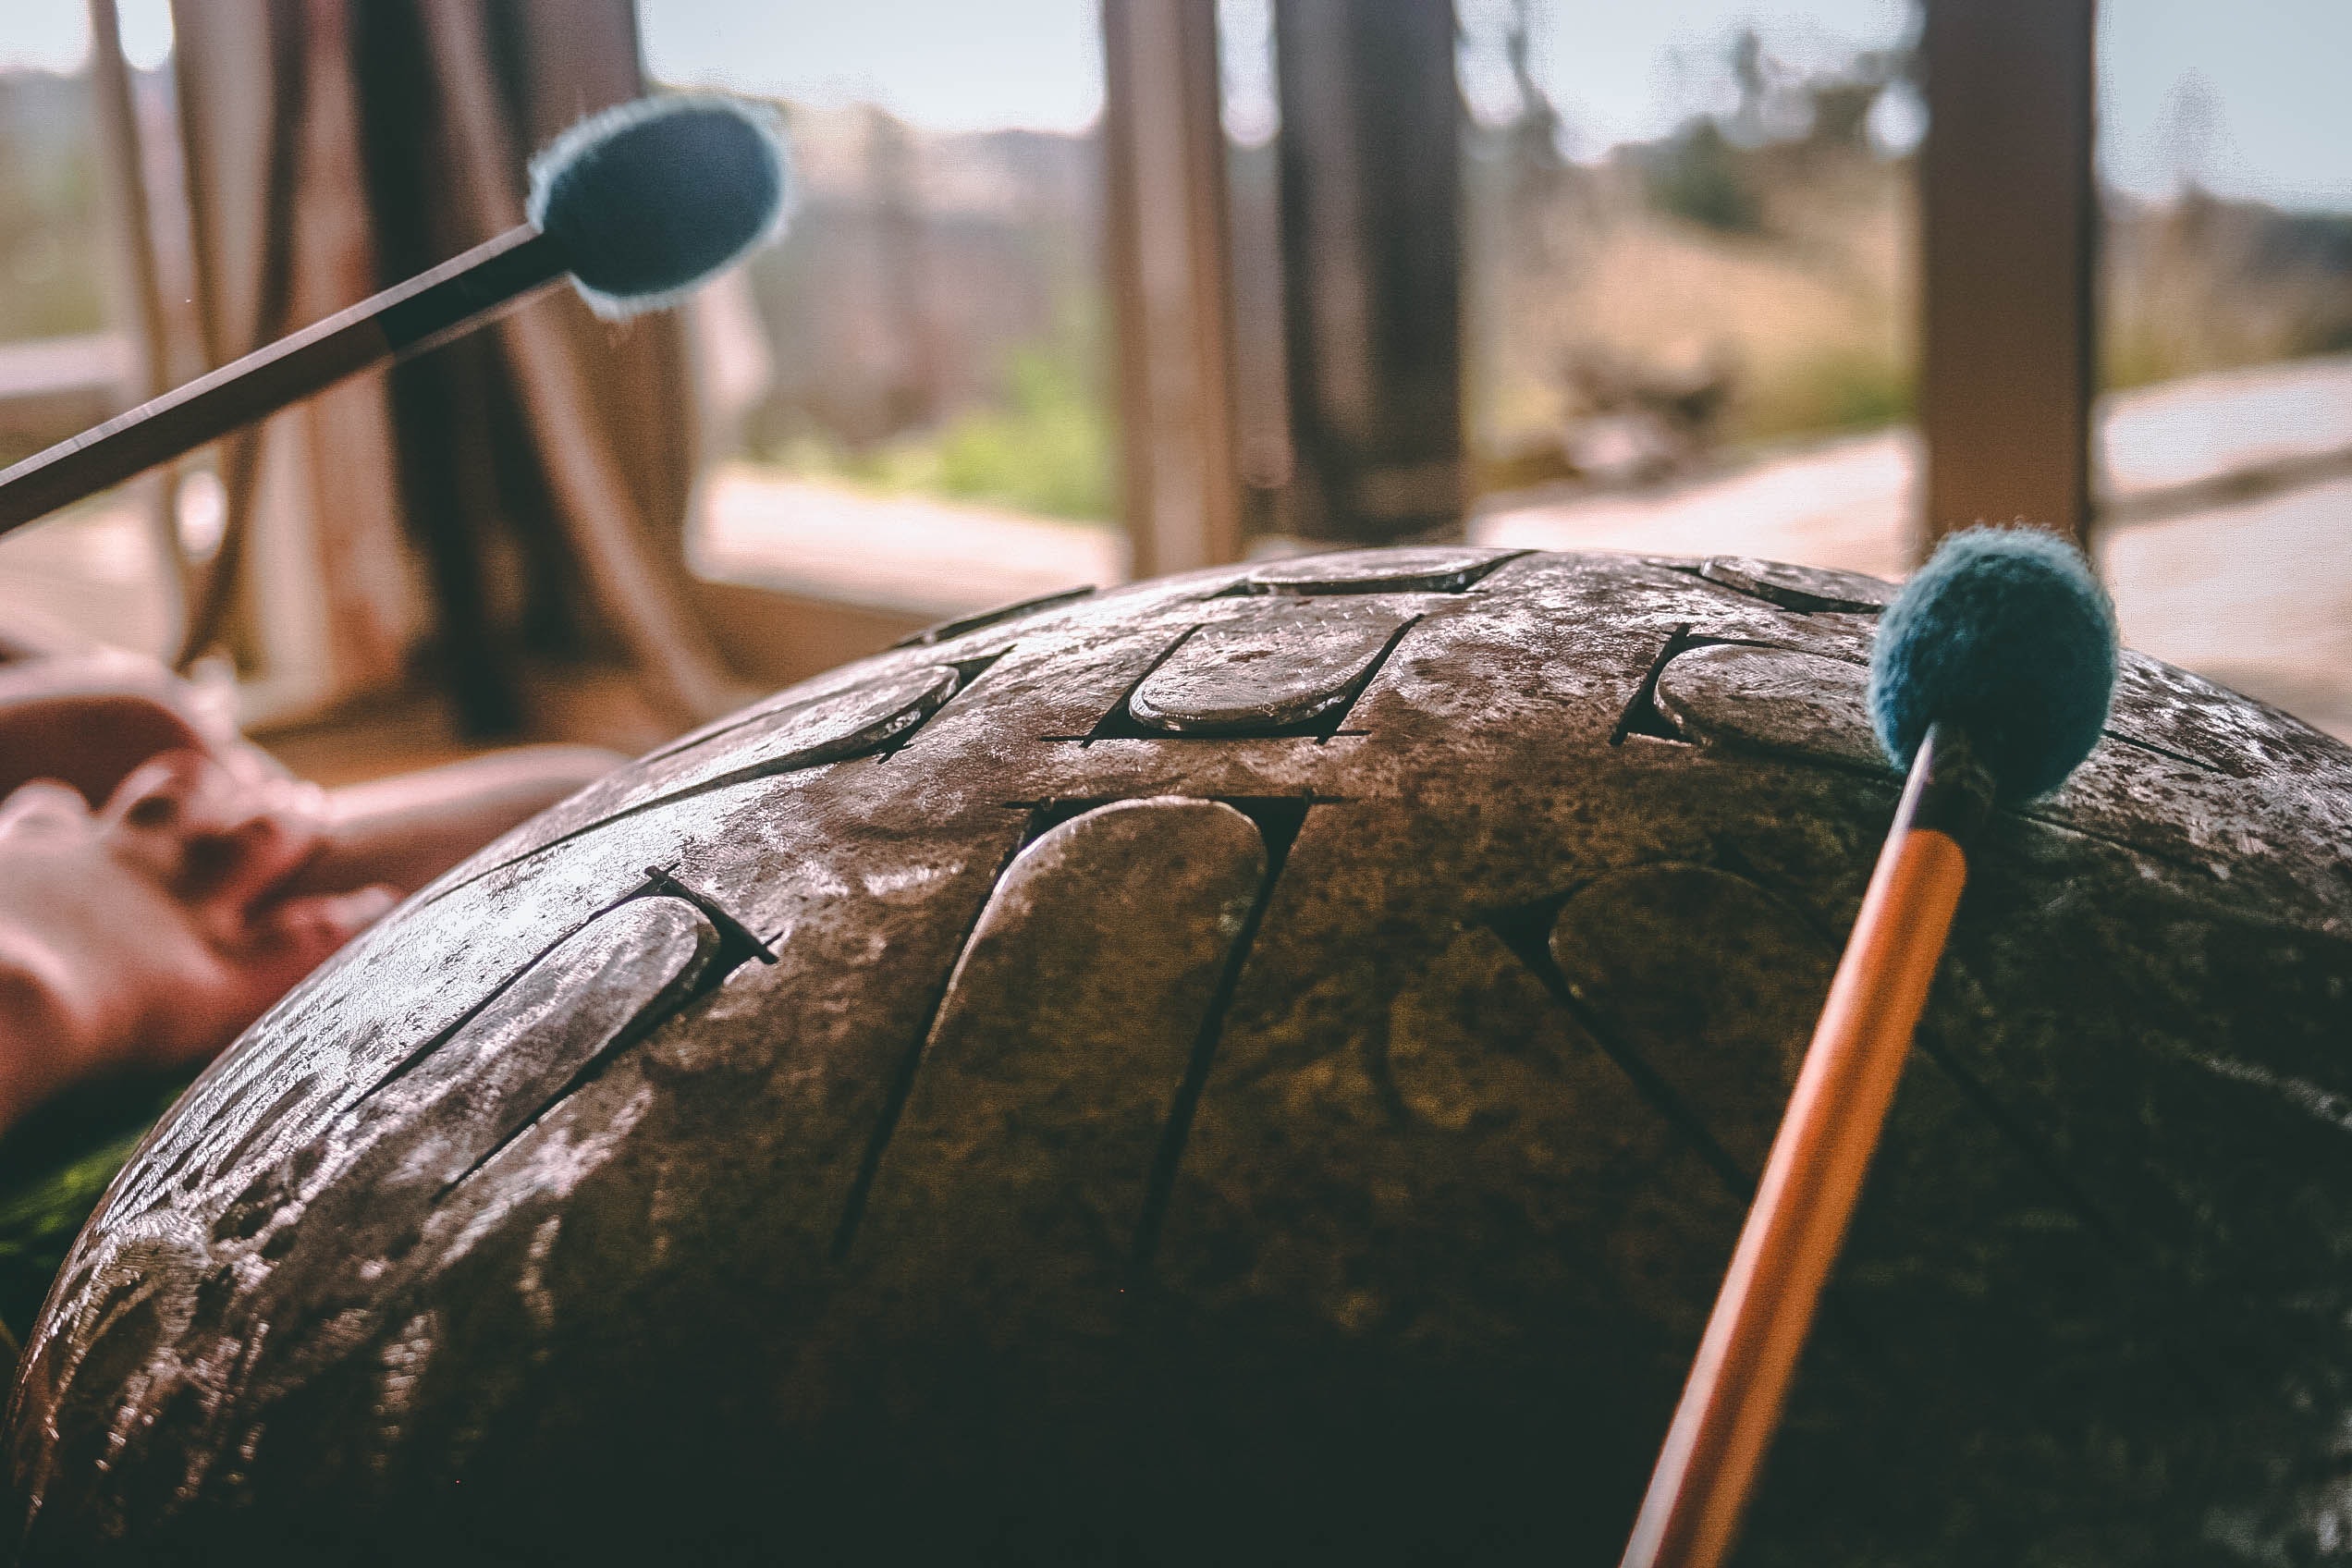
wood, tree, drum, photography, plant, metal